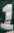
Number: 1